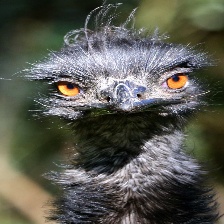
Species: EMU
Scientific name: DROMAIUS NOVAEHOLLANDIAE